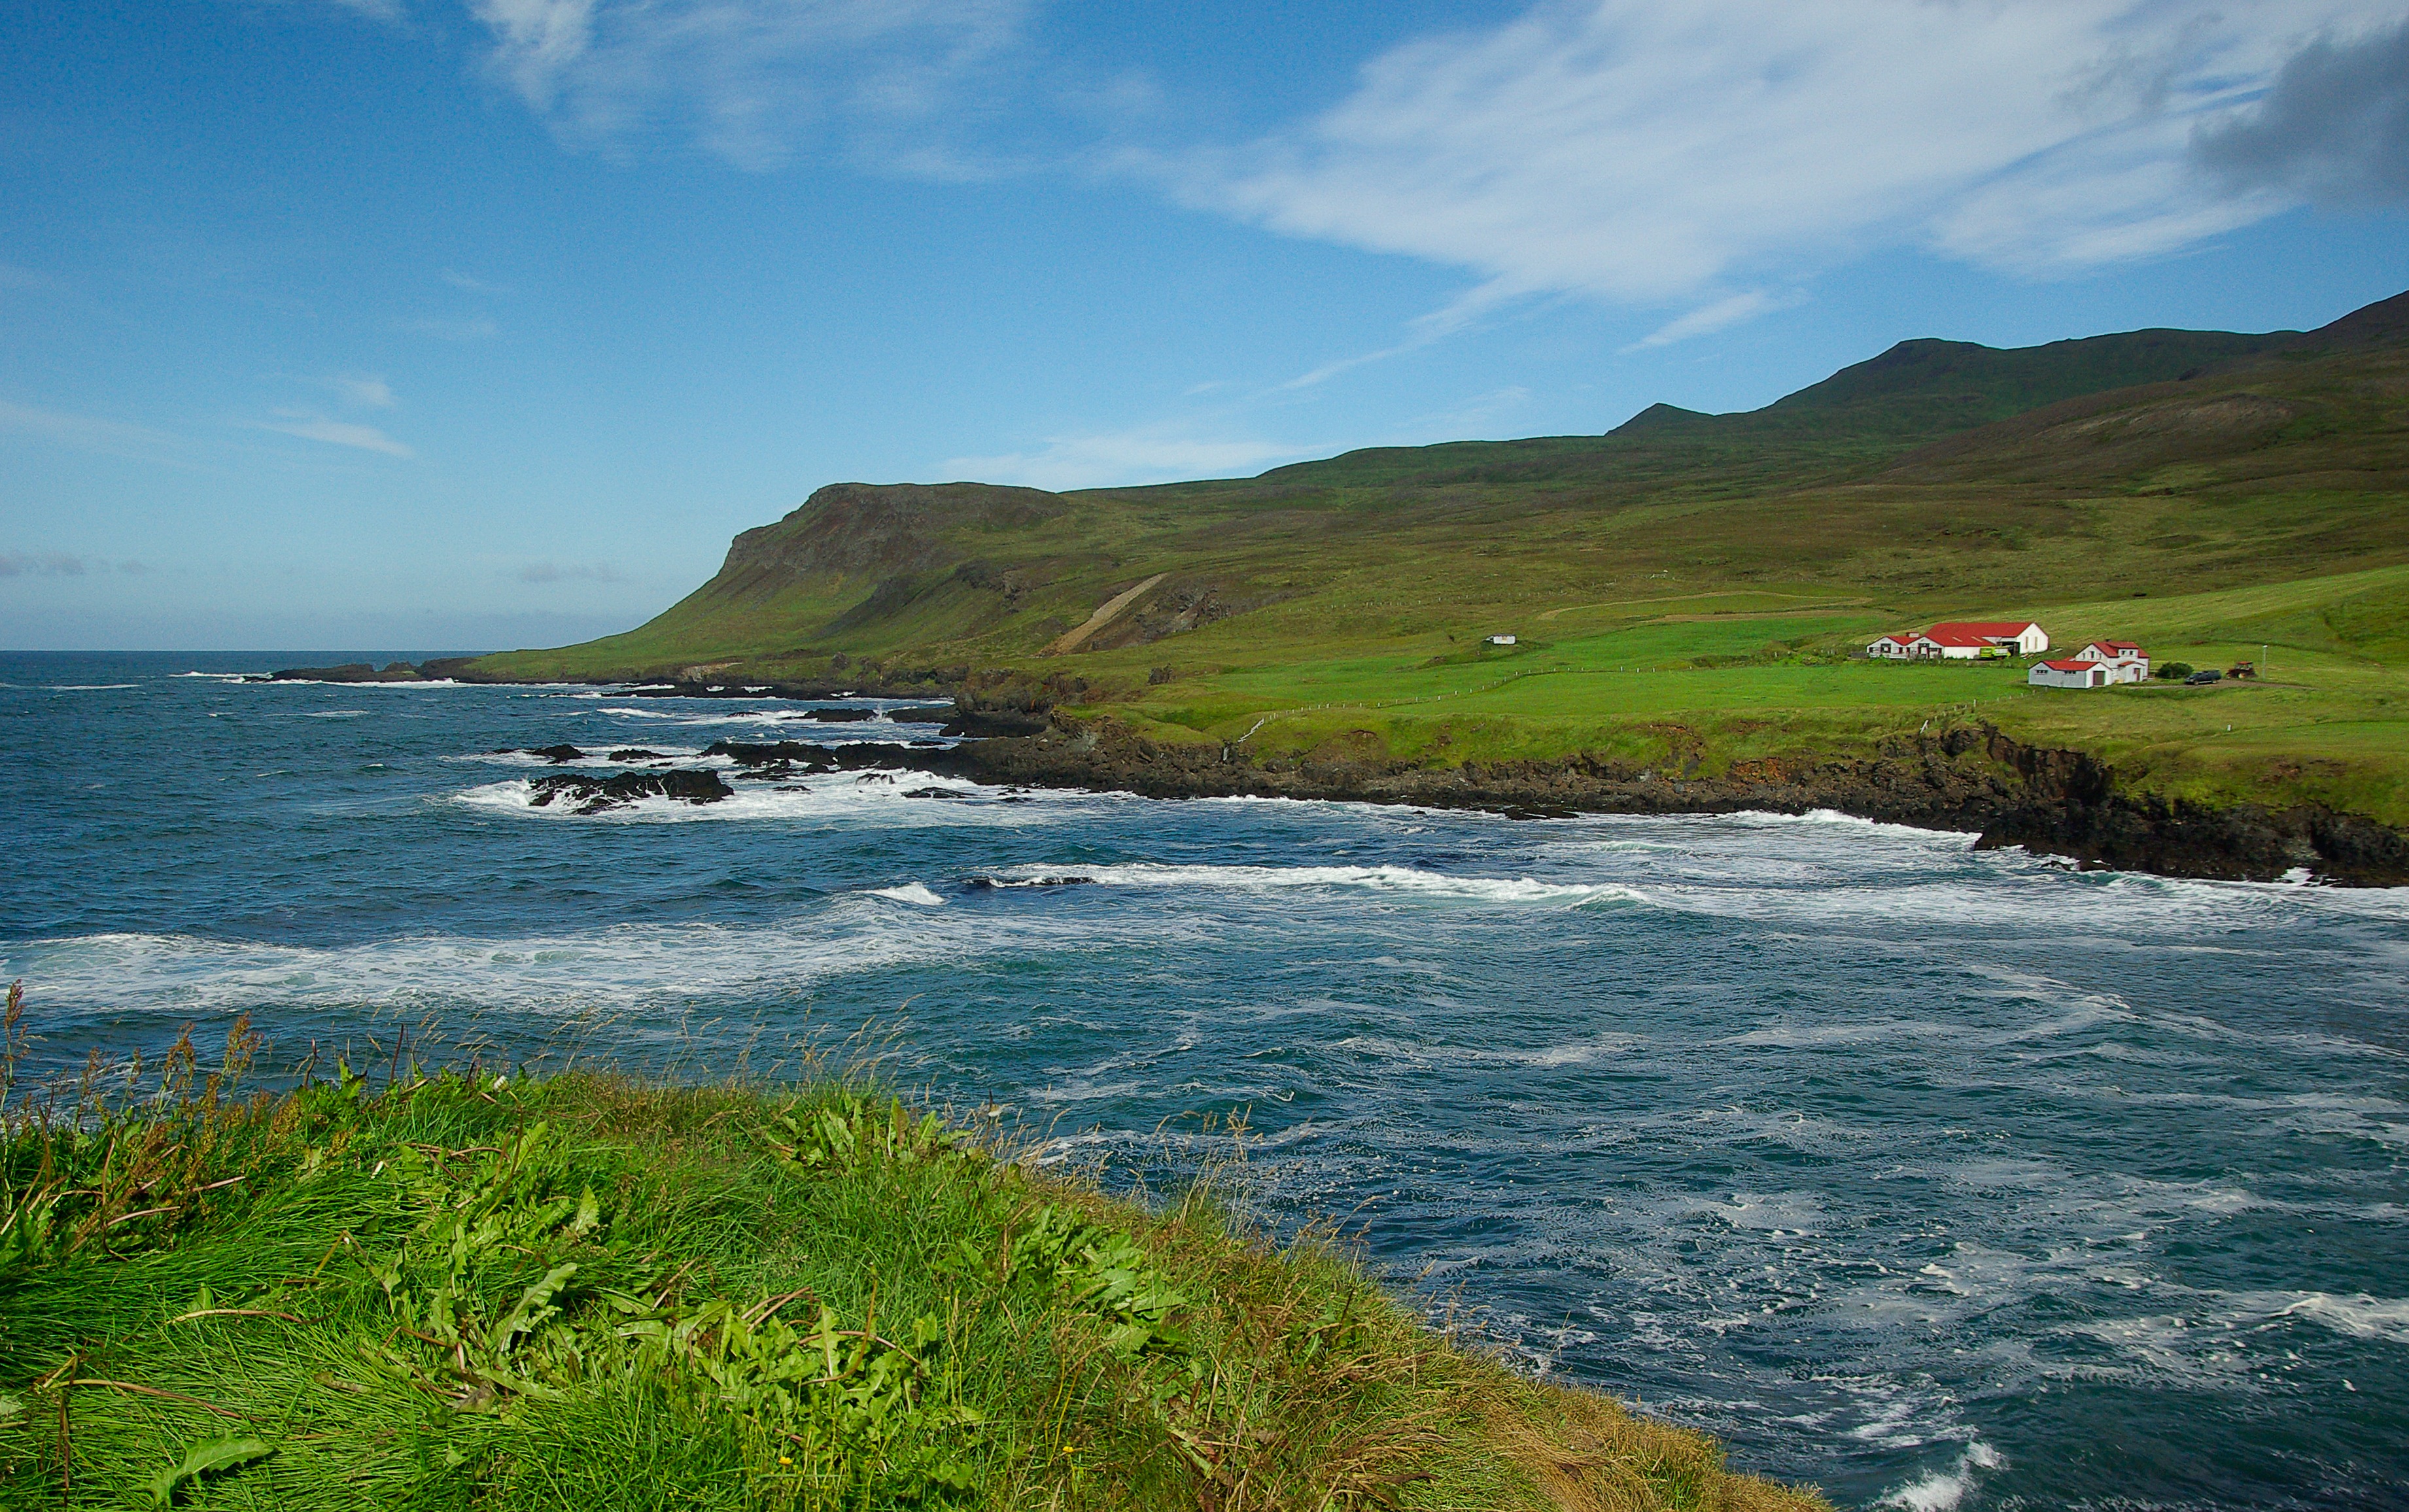
beach, sea, coast, ocean, mountain, farm, shore, cliff, cove, pasture, bay, fjord, iceland, terrain, body of water, cliffs, loch, cape, landform, geographical feature, borgarfj r ur